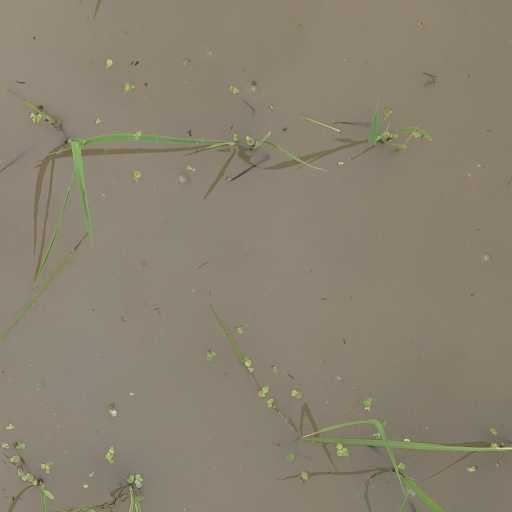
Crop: rice